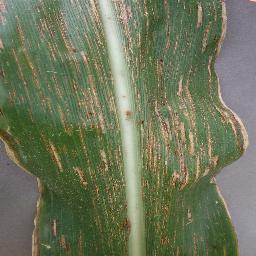
Label: Corn_(Maize)___Gray_Leaf_Spot_(Cercospora)